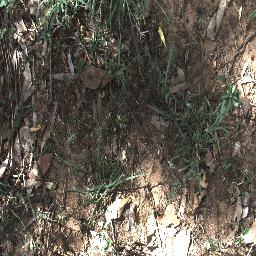
Label: negative